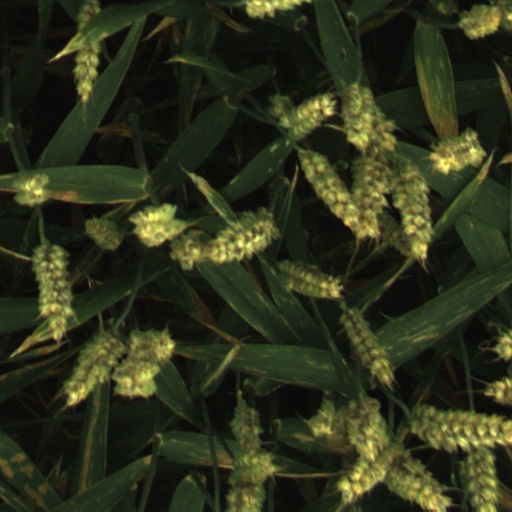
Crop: wheat